Monterey County Superior Court

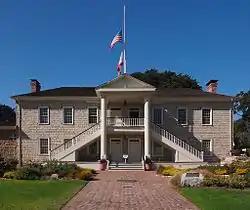
Colton Hall in Monterey (2013)

Monterey County was one of the original counties formed when California assumed statehood in 1850. As the capitol of the former Alta California, the county seat was established initially at Monterey. The Court of Sessions established itself at rooms in James McKinley's house in November 1850, and a levy was issued to raise funds to build a permanent court house, but while the court was in Monterey, it held its sessions at Colton Hall; the first constitutional convention of California had been held there in 1849. Josiah Merritt was elected the first county judge. On November 6, 1872, the county seat was moved to Salinas after the Southern Pacific Railroad extended its line from Gilroy to Los Angeles via Salinas, and the court also was moved.